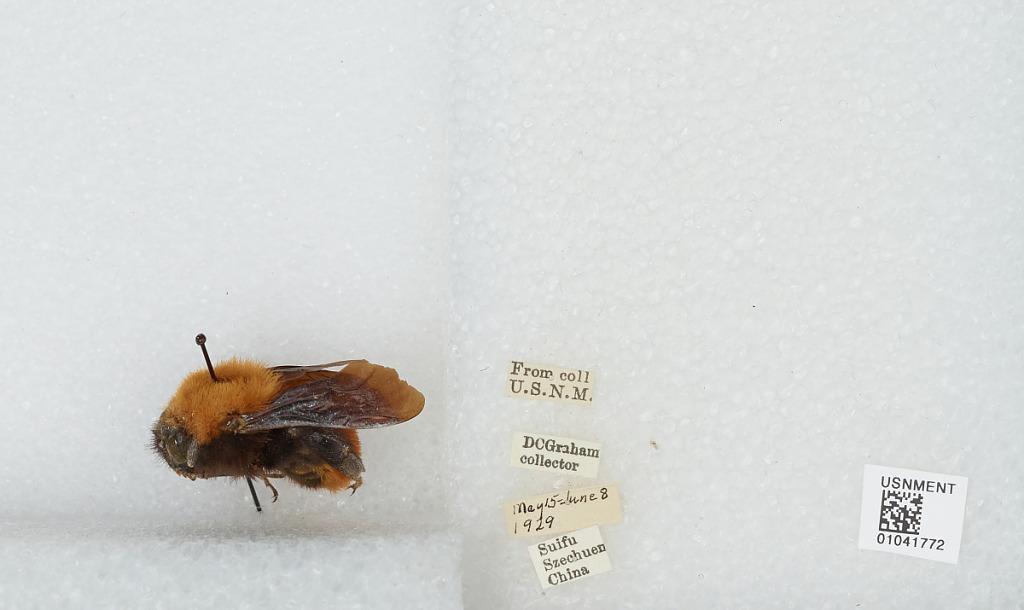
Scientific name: Bombus sp.
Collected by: D. Graham
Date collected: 1929-5-15
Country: China
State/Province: Sichuan
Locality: Yibin